Bidrohi (poem)

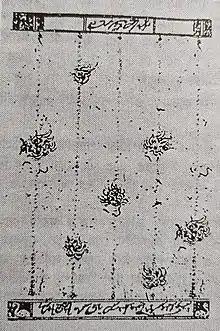
First edition cover of the book "Agnibeena" (1922), where the poem was first published.

"Bidrohi" is a popular revolutionary Bengali poem and the most famous poem written by Kazi Nazrul Islam in December 1921. Originally published in several periodicals, the poem was first collected in October 1922 in a volume titled "Agnibeena": the first anthology of Nazrul's poems. Many have seen, in this poem, elements of romanticism, heroism, and love. Syed Ali Ahsan wrote that the poem was inspired by Walt Whitman's "Song of Myself".